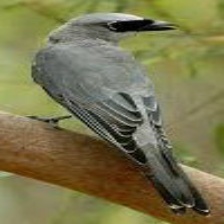
Species: GREY CUCKOOSHRIKE
Scientific name: CORACINA CAESIA